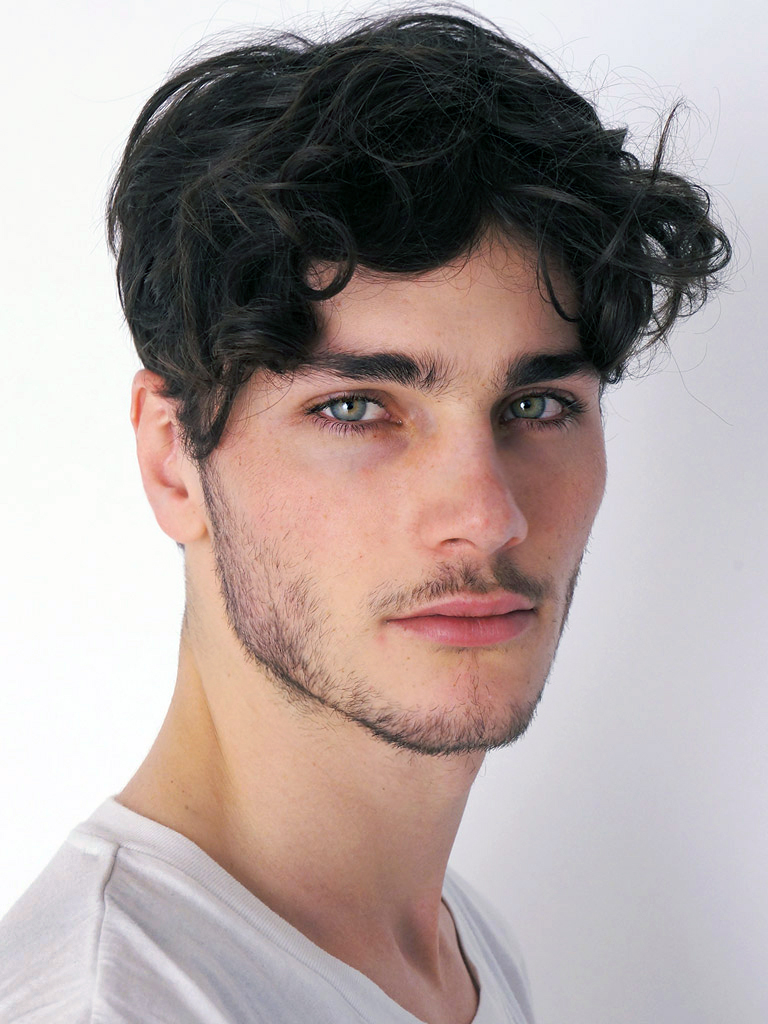
Label: Colored